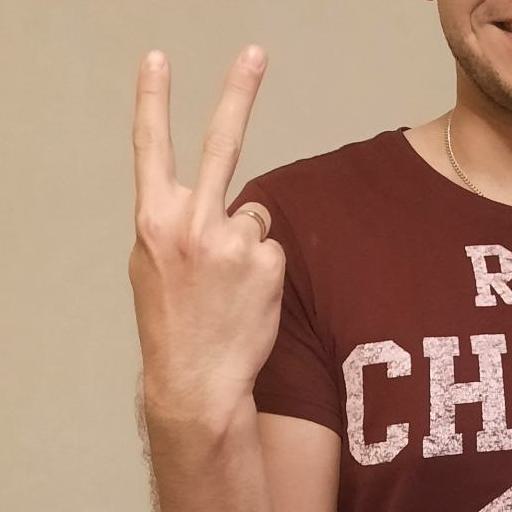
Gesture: peace_inverted